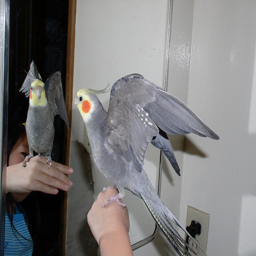
A girl holding a pet bird in front of a mirror.
A girl holding a bird in the mirror to see it's reflection.
A gray parrot sitting on a girl's hand.
A woman holds up her pet bird to the mirror.
A cockatiel supported by a hand is looking in mirror.